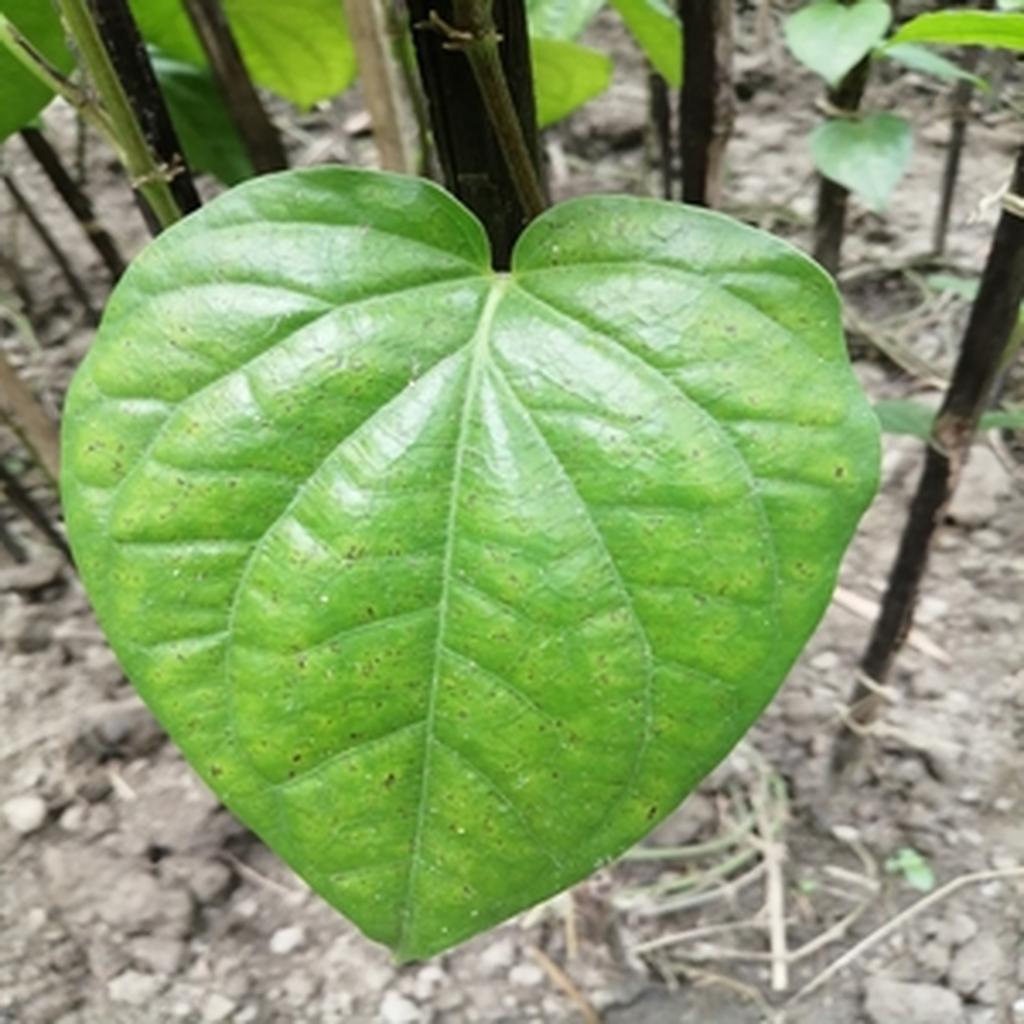
Label: Leaf_Spot